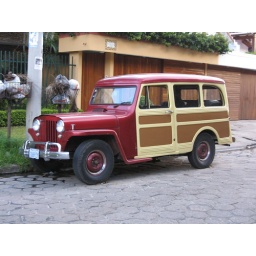
beach boys in santa cruz